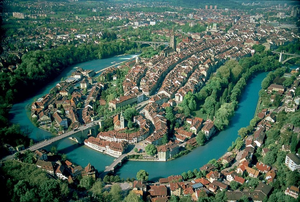
Bern
Bern er forbundshovedstad i Schweiz og landets fjerdestørste by med 133.798 indbyggere. Floden Aare flyder gennem byen. Bern er administrativt center i den tosprogede Kanton Bern, der er den næstmest befolkede af Schweiz' 26 kantoner. Den gamle bydel i Bern er på UNESCOs Verdensarvsliste.